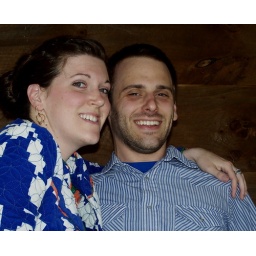
ate @ the cellar door in black mountain nc